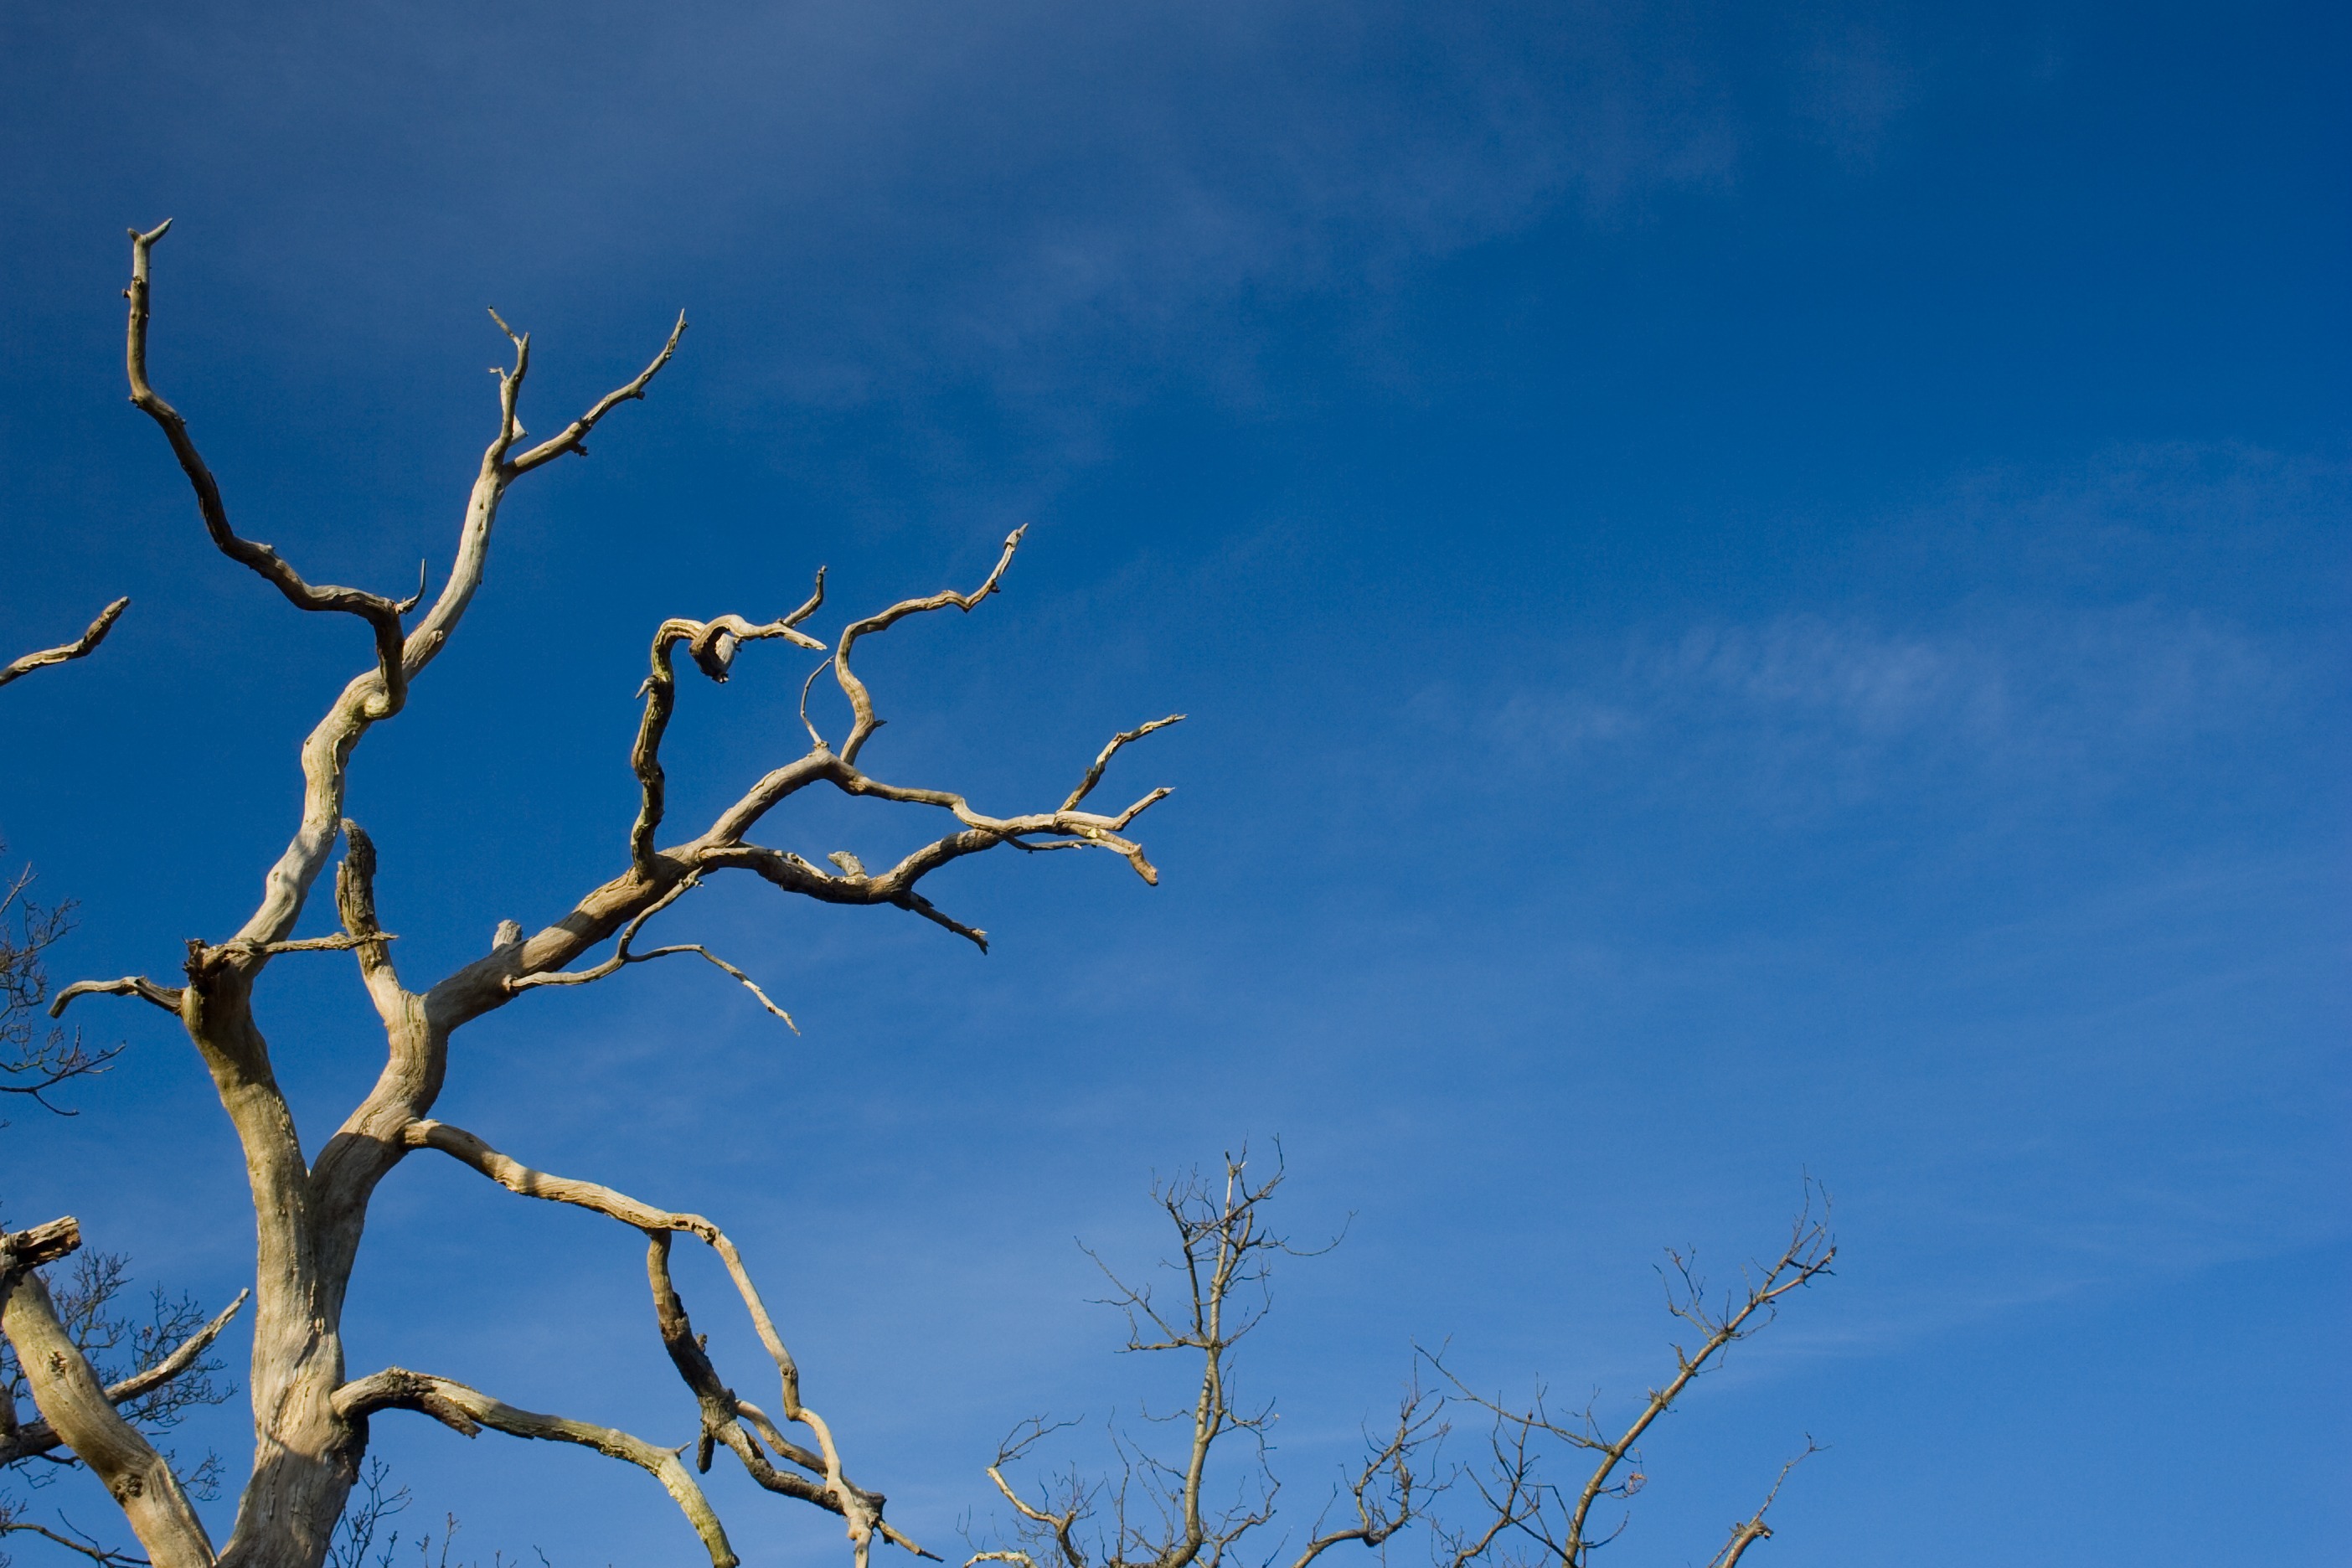
tree, nature, grass, branch, winter, bird, cloud, plant, sky, sunlight, flower, wind, dry, blue, dead, flora, twig, grass family, woody plant